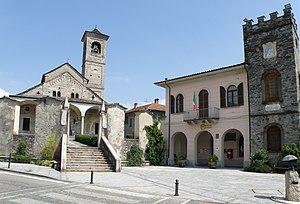
Carpugnino, fraz. del comune di Brovello-Carpugnino (VB). Piazza I Gennaio.